Buckminster Fuller

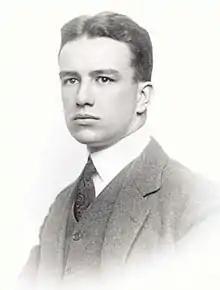
Fuller

Fuller was born on July 12, 1895, in Milton, Massachusetts, the son of Richard Buckminster Fuller, a prosperous leather and tea merchant, and Caroline Wolcott Andrews. He was a grand-nephew of Margaret Fuller, an American journalist, critic, and women's rights advocate associated with the American transcendentalism movement. The unusual middle name, Buckminster, was an ancestral family name. As a child, Richard Buckminster Fuller tried numerous variations of his name. He used to sign his name differently each year in the guest register of his family summer vacation home at Bear Island, Maine. He finally settled on R. Buckminster Fuller.